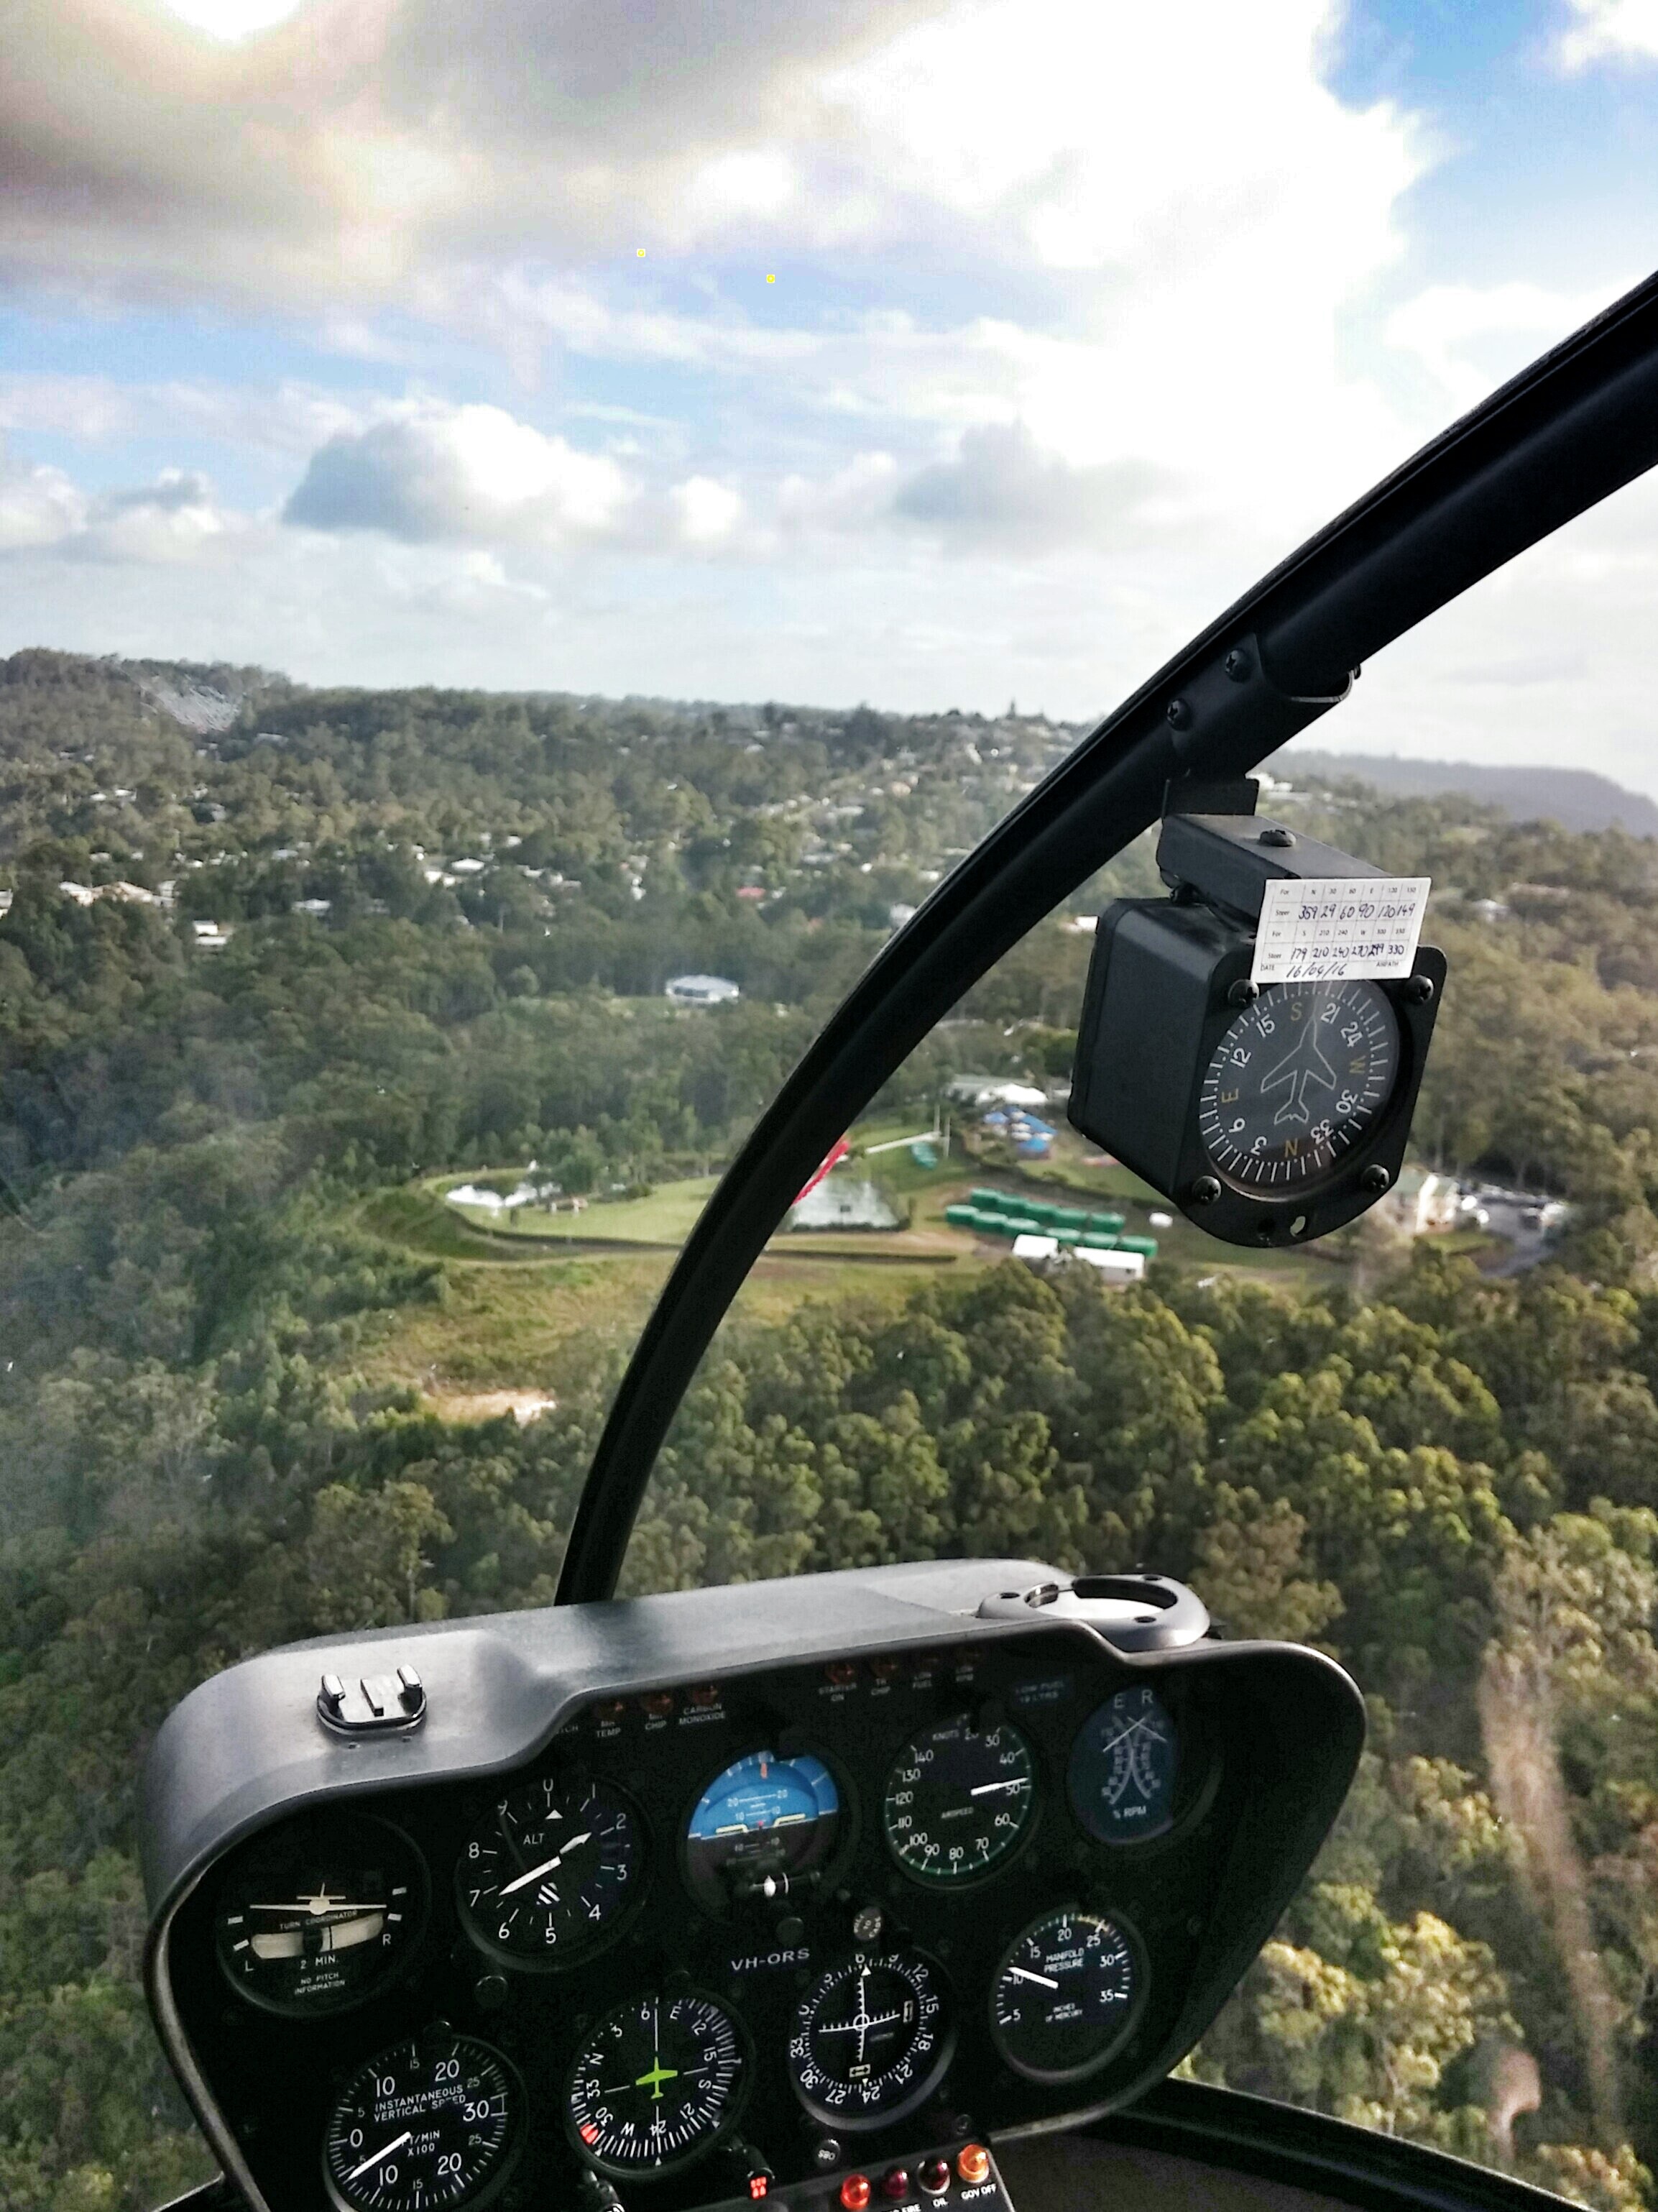
countryside, view, country, airplane, aircraft, vehicle, aviation, flight, helicopter, australia, chopper, queensland, rotorcraft, atmosphere of earth